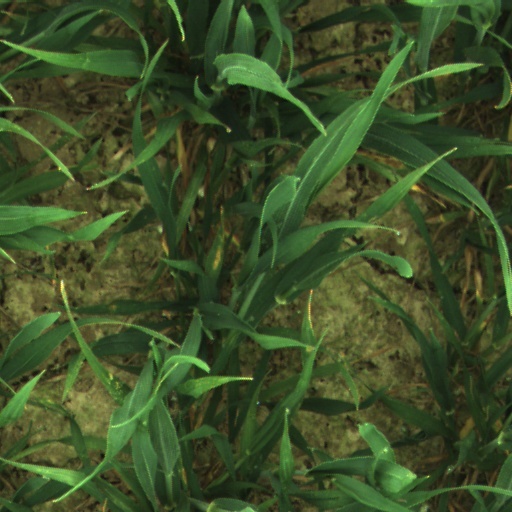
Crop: wheat